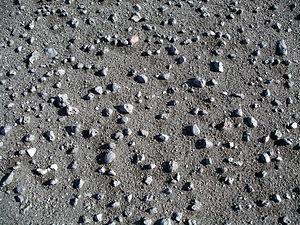
La déflation est un processus éolien d'érosion qui affecte les sédiments meubles des climats désertiques. Les particules fines sont arrachées par le vent. On parle aussi de vannage éolien.